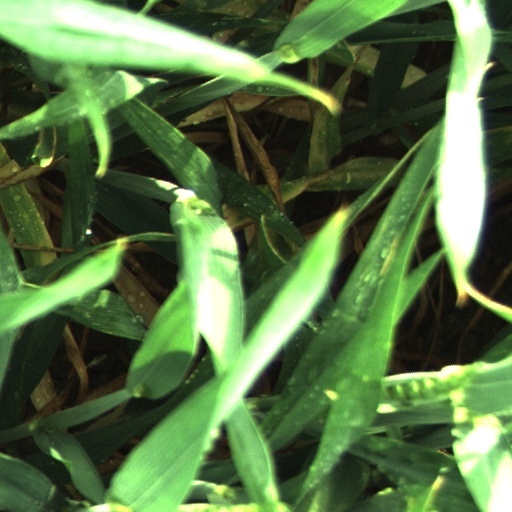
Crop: wheat